Disneyland

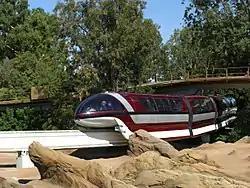
Monorail Red travels over the Finding Nemo Submarine Voyage in Tomorrowland in 2008.

One of Disneyland's signature attractions is its Disneyland Monorail, a monorail service that opened in Tomorrowland in 1959 as the first daily-operating monorail train system in the Western Hemisphere. The monorail guideway has remained almost exactly the same since 1961, aside from small alterations while Indiana Jones Adventure was being built. Five generations of monorail trains have been used in the park since their lightweight construction means they wear out quickly. The most recent operating generation, the Mark VII, was installed in 2008. The monorail shuttles visitors between two stations, one inside the park in Tomorrowland and one in Downtown Disney. It follows a route designed to show the park from above. Currently, the Mark VII is running with the colors red, blue and orange. The monorail was originally a loop built with just one station in Tomorrowland. Its track was extended and a second station opened at the Disneyland Hotel in 1961. With the creation of Downtown Disney in 2001, the new destination is Downtown Disney, instead of the Disneyland Hotel. The physical location of the monorail station did not change, but the original station building was demolished as part of the hotel downsizing, and the new station is now separated from the hotel by several Downtown Disney buildings.